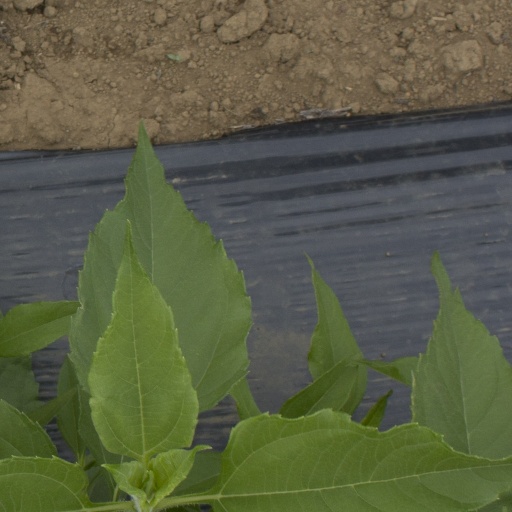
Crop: Jerusalem artichoke